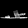
Label: Sandal